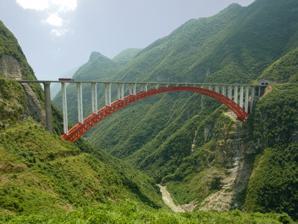
Building: Zhijing River Bridge
Country: China
Year built: 2009
Bridge in Hubei, China Zhijing River Bridge 支井河大桥 Coordinates 30°37′33″N 110°11′48″E / 30.625846°N 110.196594°E / 30.625846; 110.196594 Carries G50 Shanghai–Chongqing Expressway Crosses Zhijinghe River Locale Badong County , Hubei , China Official name Zhijinghe Daqiao Characteristics Design Arch Material Steel Longest span 430 m (1,410 ft) Clearance below 294 m (965 ft) History Opened November 28th, 2009 Location Zhijing River Bridge was the highest arch bridge in the world upon its completion in 2009. The 294 metres high bridge in the Three Gorges region of China carries the G50 Shanghai–Chongqing Expressway across the valley of the Zhijing River, a northern tributary of the Qing River . With a main span of 430 metres the bridge is also one of the 20 longest arch bridges in the world . The bridge is located between the towns of Yesanguan and Dazhiping in Badong County of the Enshi Tujia and Miao Autonomous Prefecture of Hubei Province. The world's highest bridge the Sidu River Bridge is situated only 20km eastwards along the G50 Shanghai–Chongqing Expressway. See also List of highest bridges in the world List of longest arch bridge spans References